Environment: real
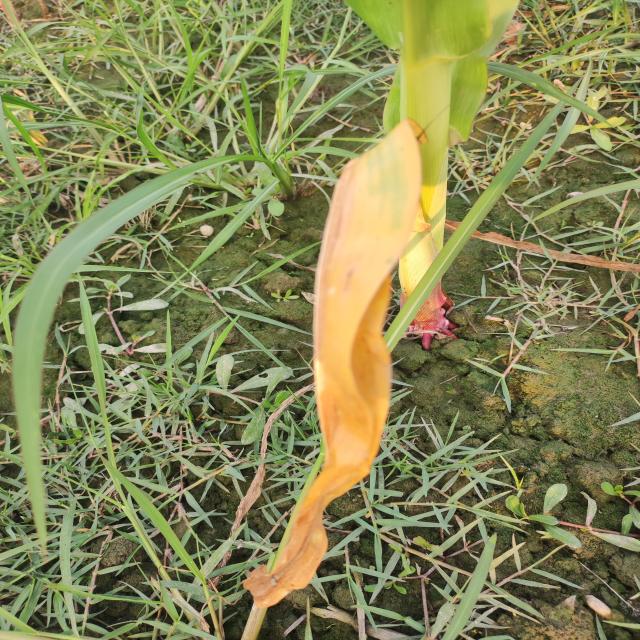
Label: nitrogen_deficiency